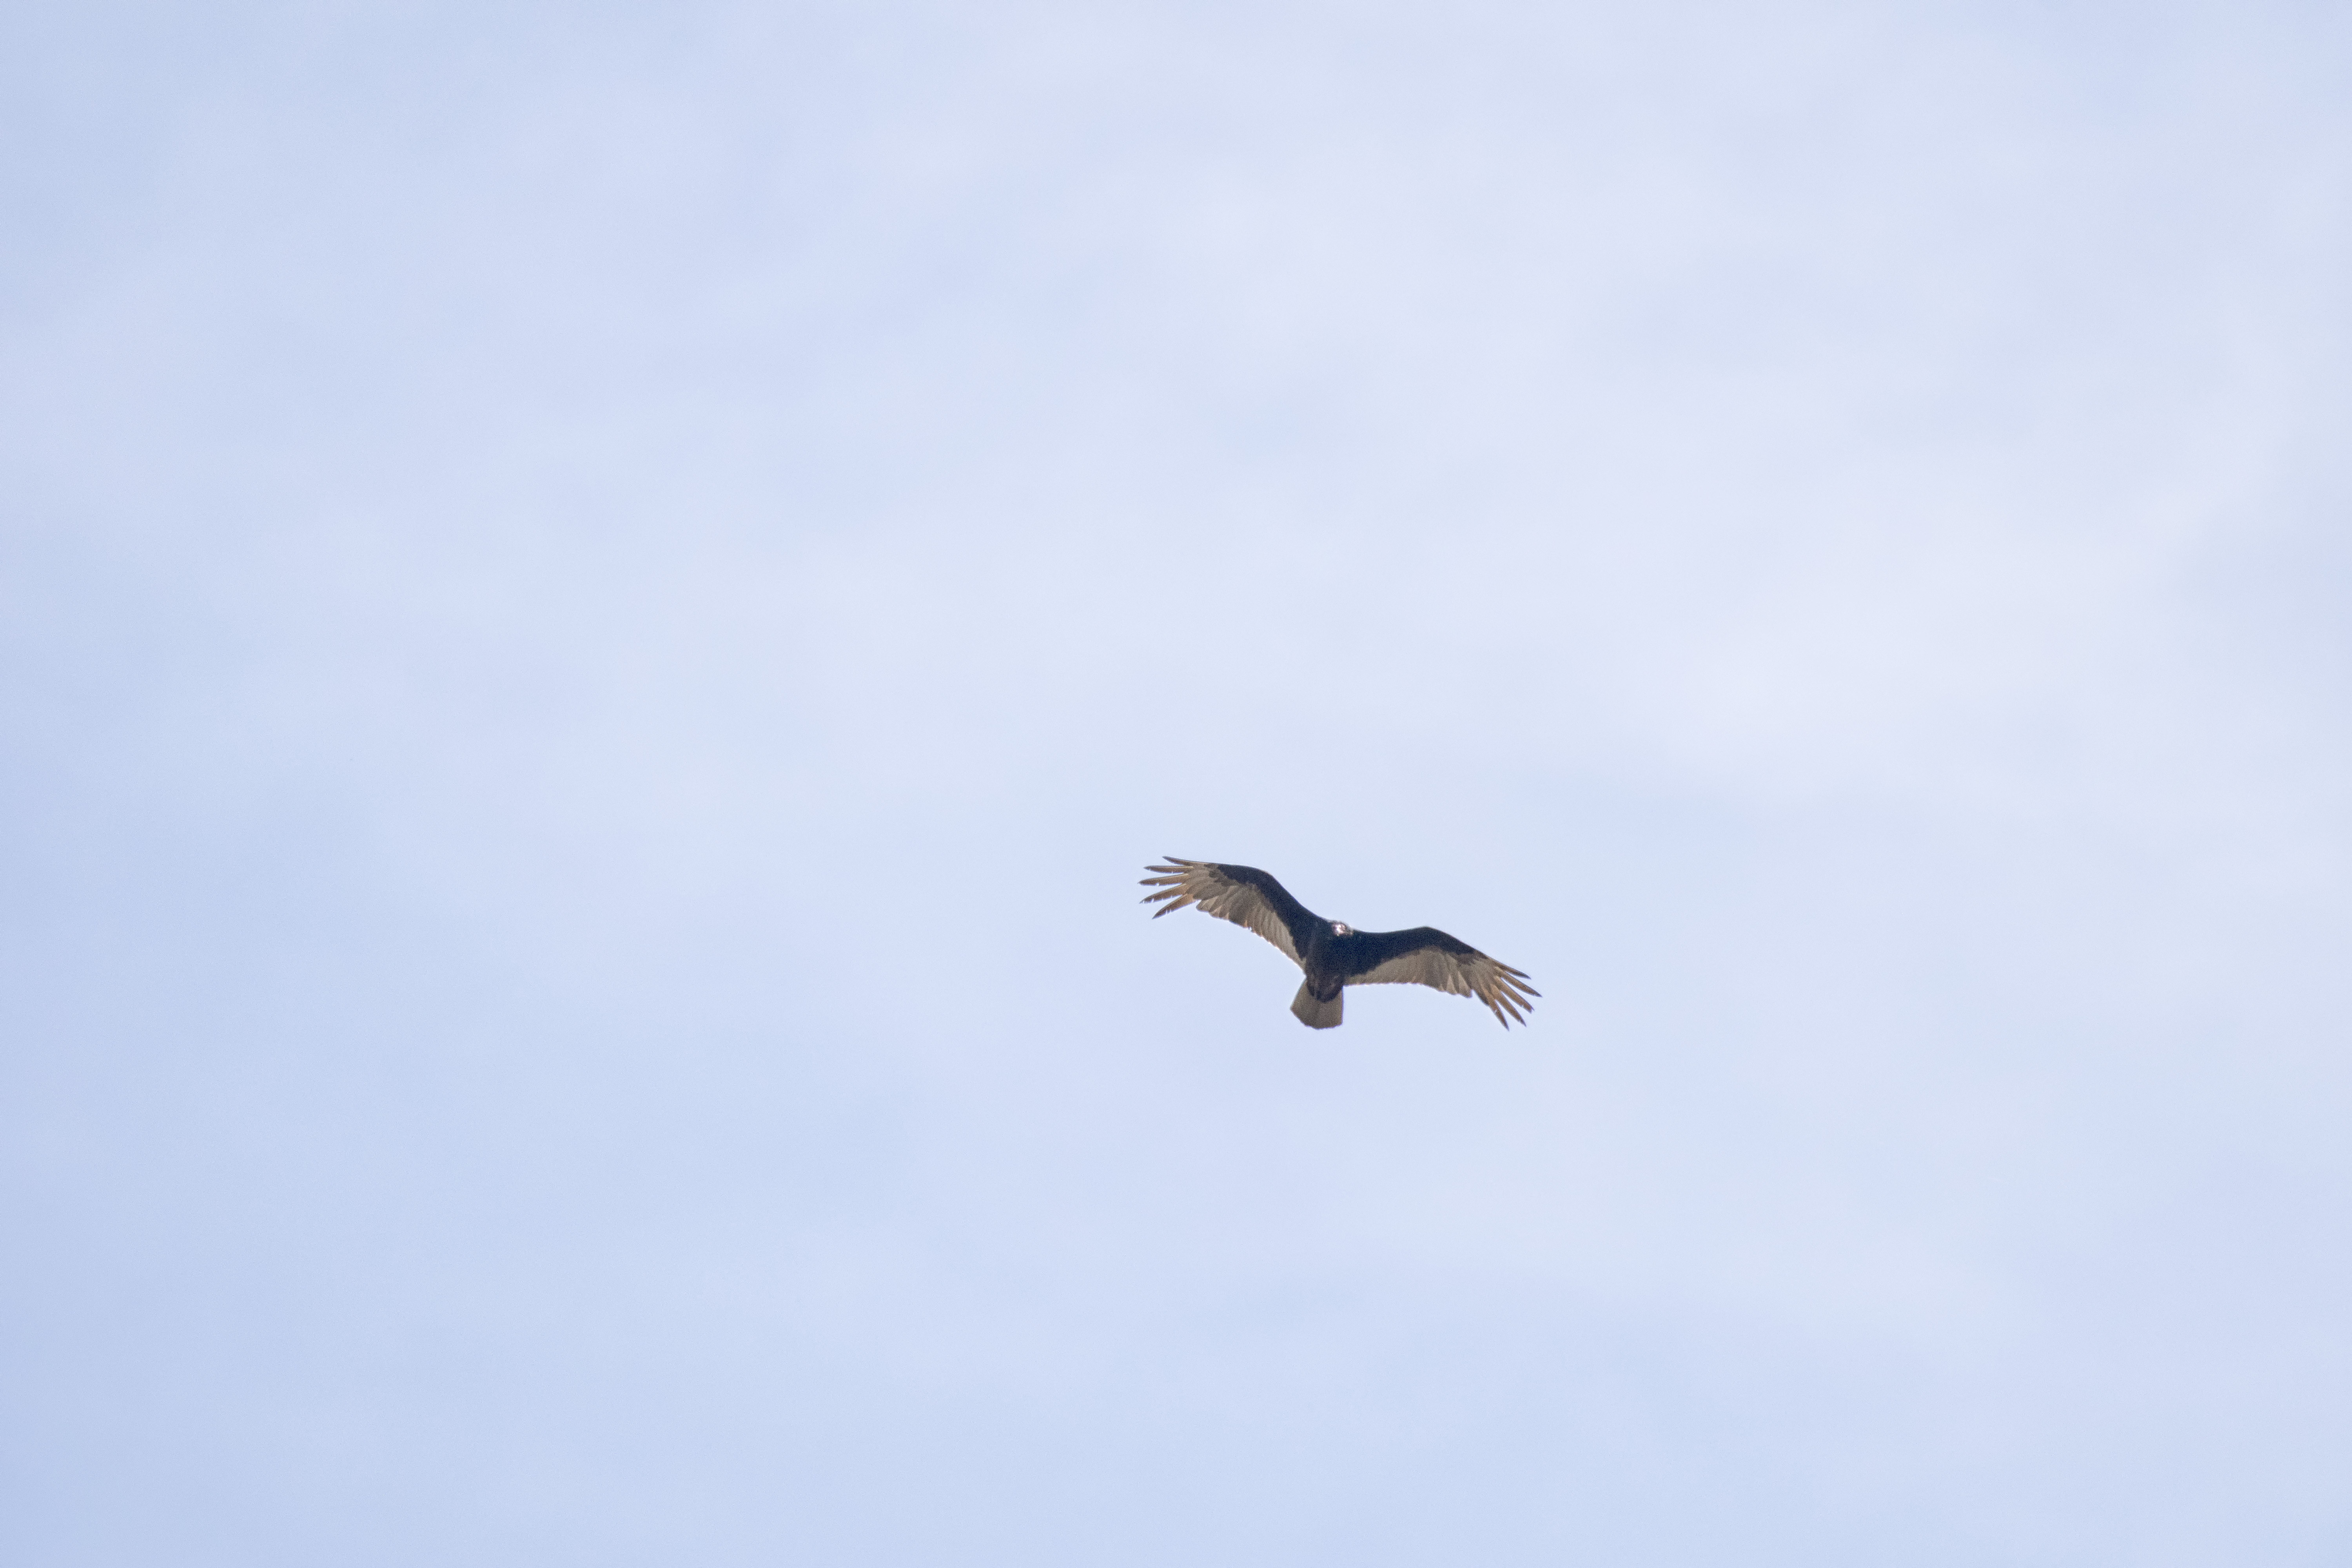
bird, wing, sky, seabird, flight, canada, turkey, a, vertebrate, rouge, tte, quebec, vulture, sherbrooke, oiseau, urubu